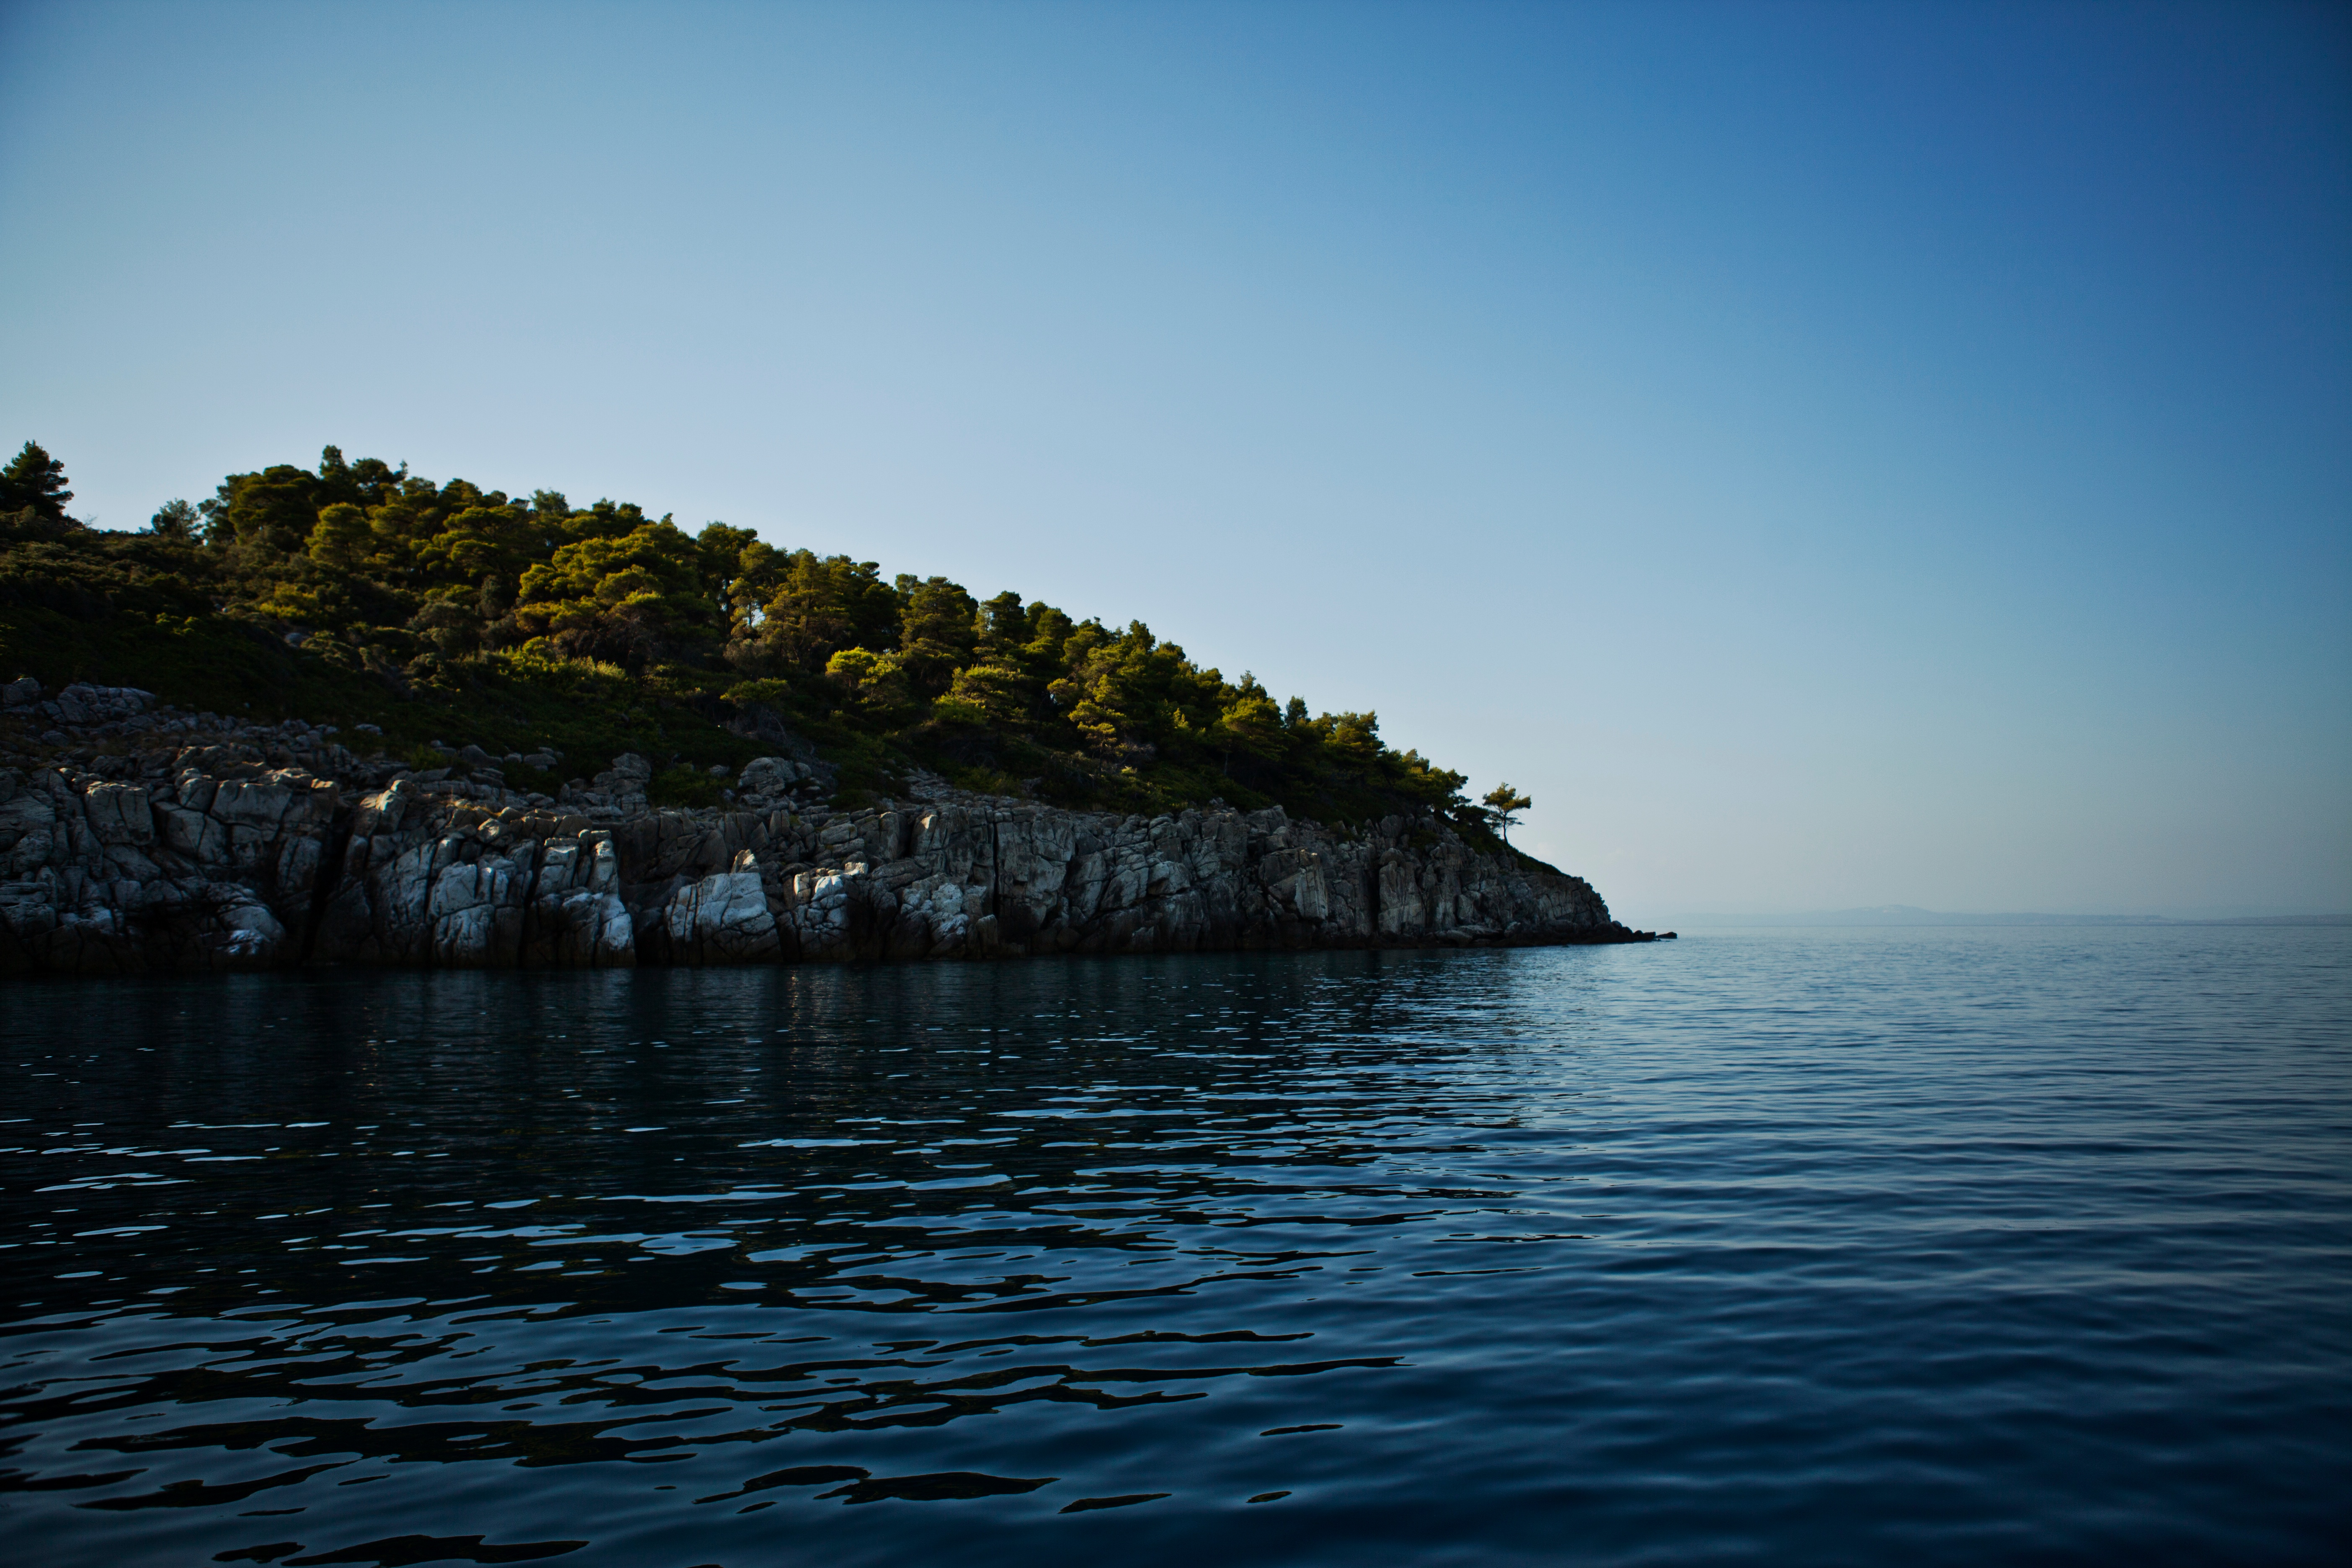
sea, coast, tree, water, nature, ocean, horizon, mountain, cloud, sky, sunset, boat, morning, shore, wave, lake, dawn, dusk, evening, reflection, vehicle, bay, sea cliff, body of water